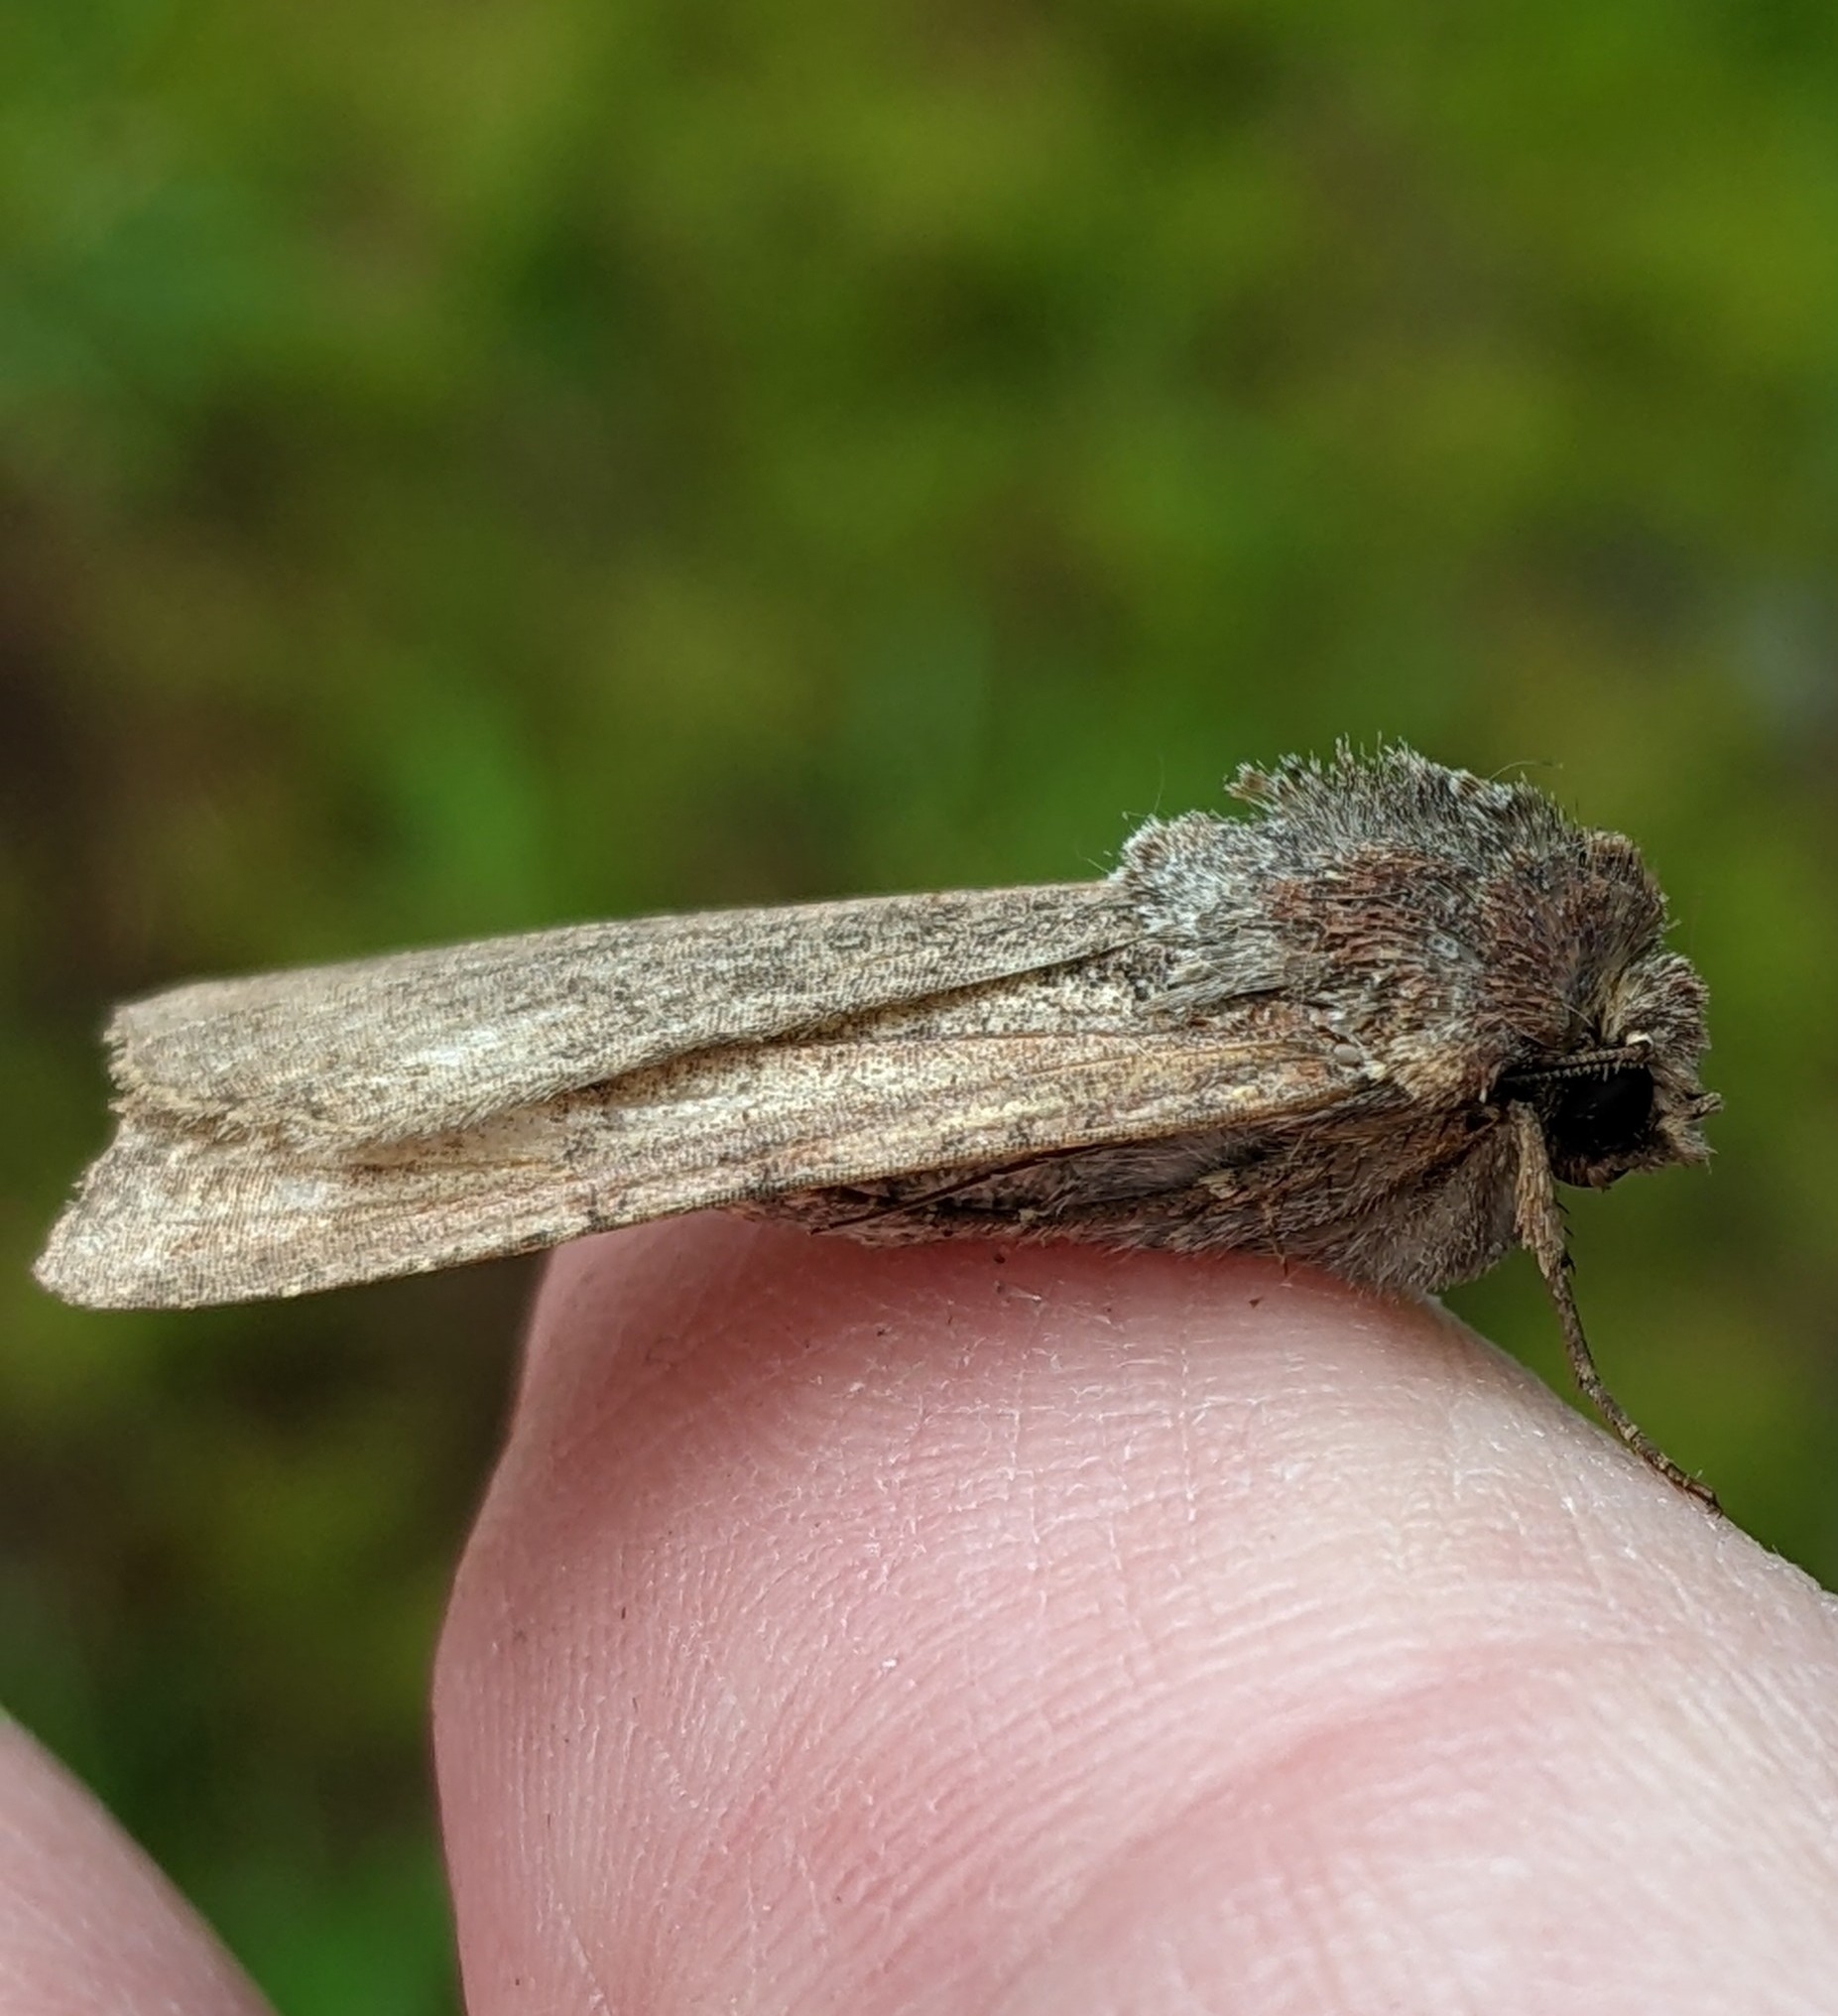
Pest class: cutworms